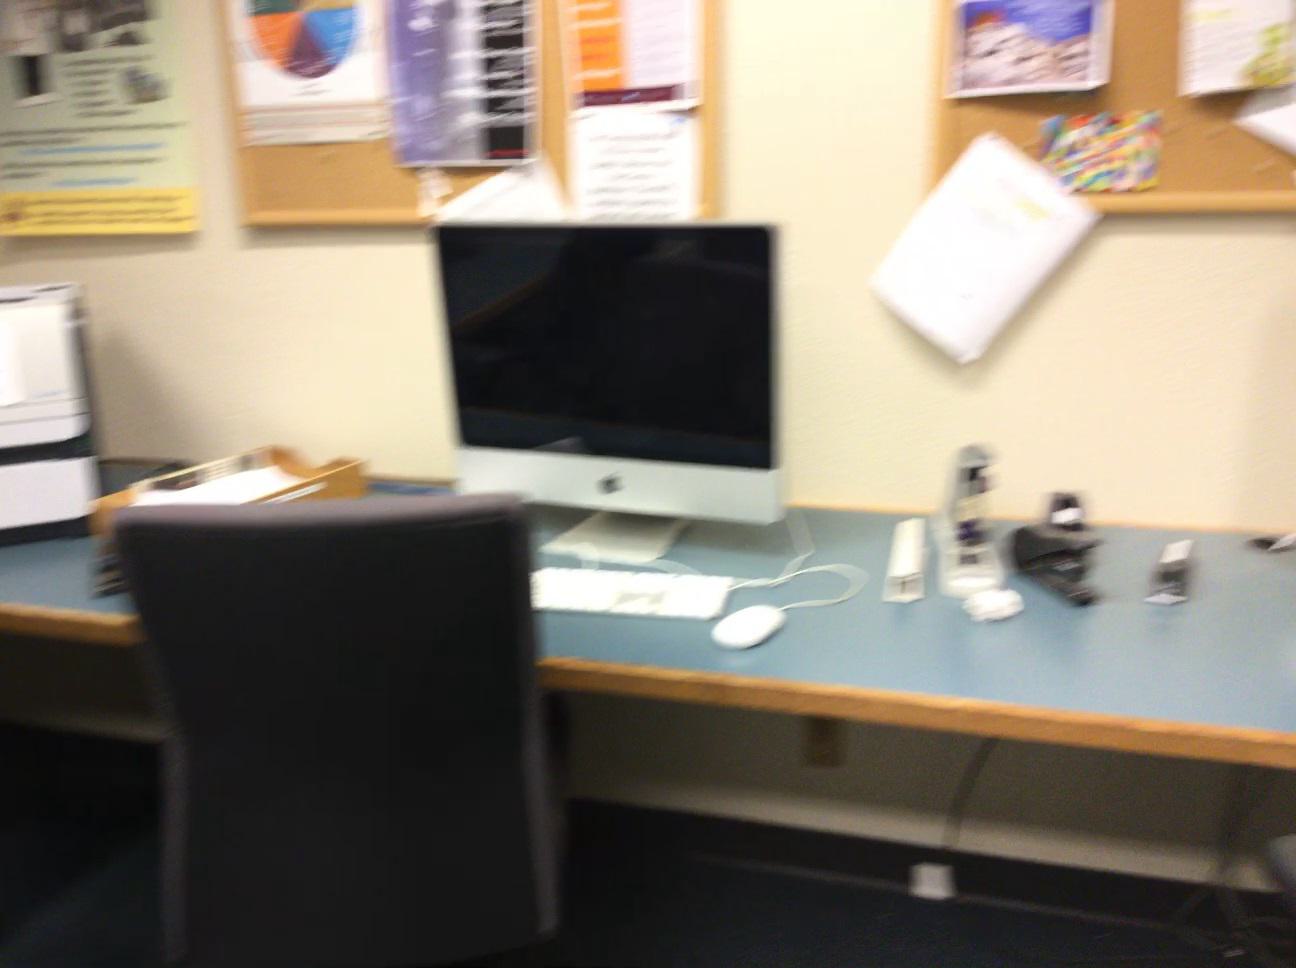
Question: Can the desk fit left of the monitor from the second object's perspective? Final answer should be yes or no.
Answer: No